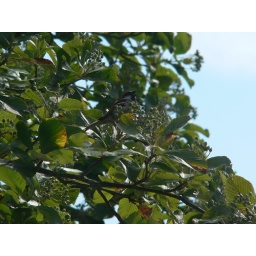
A bird singing in a tree just outside my window